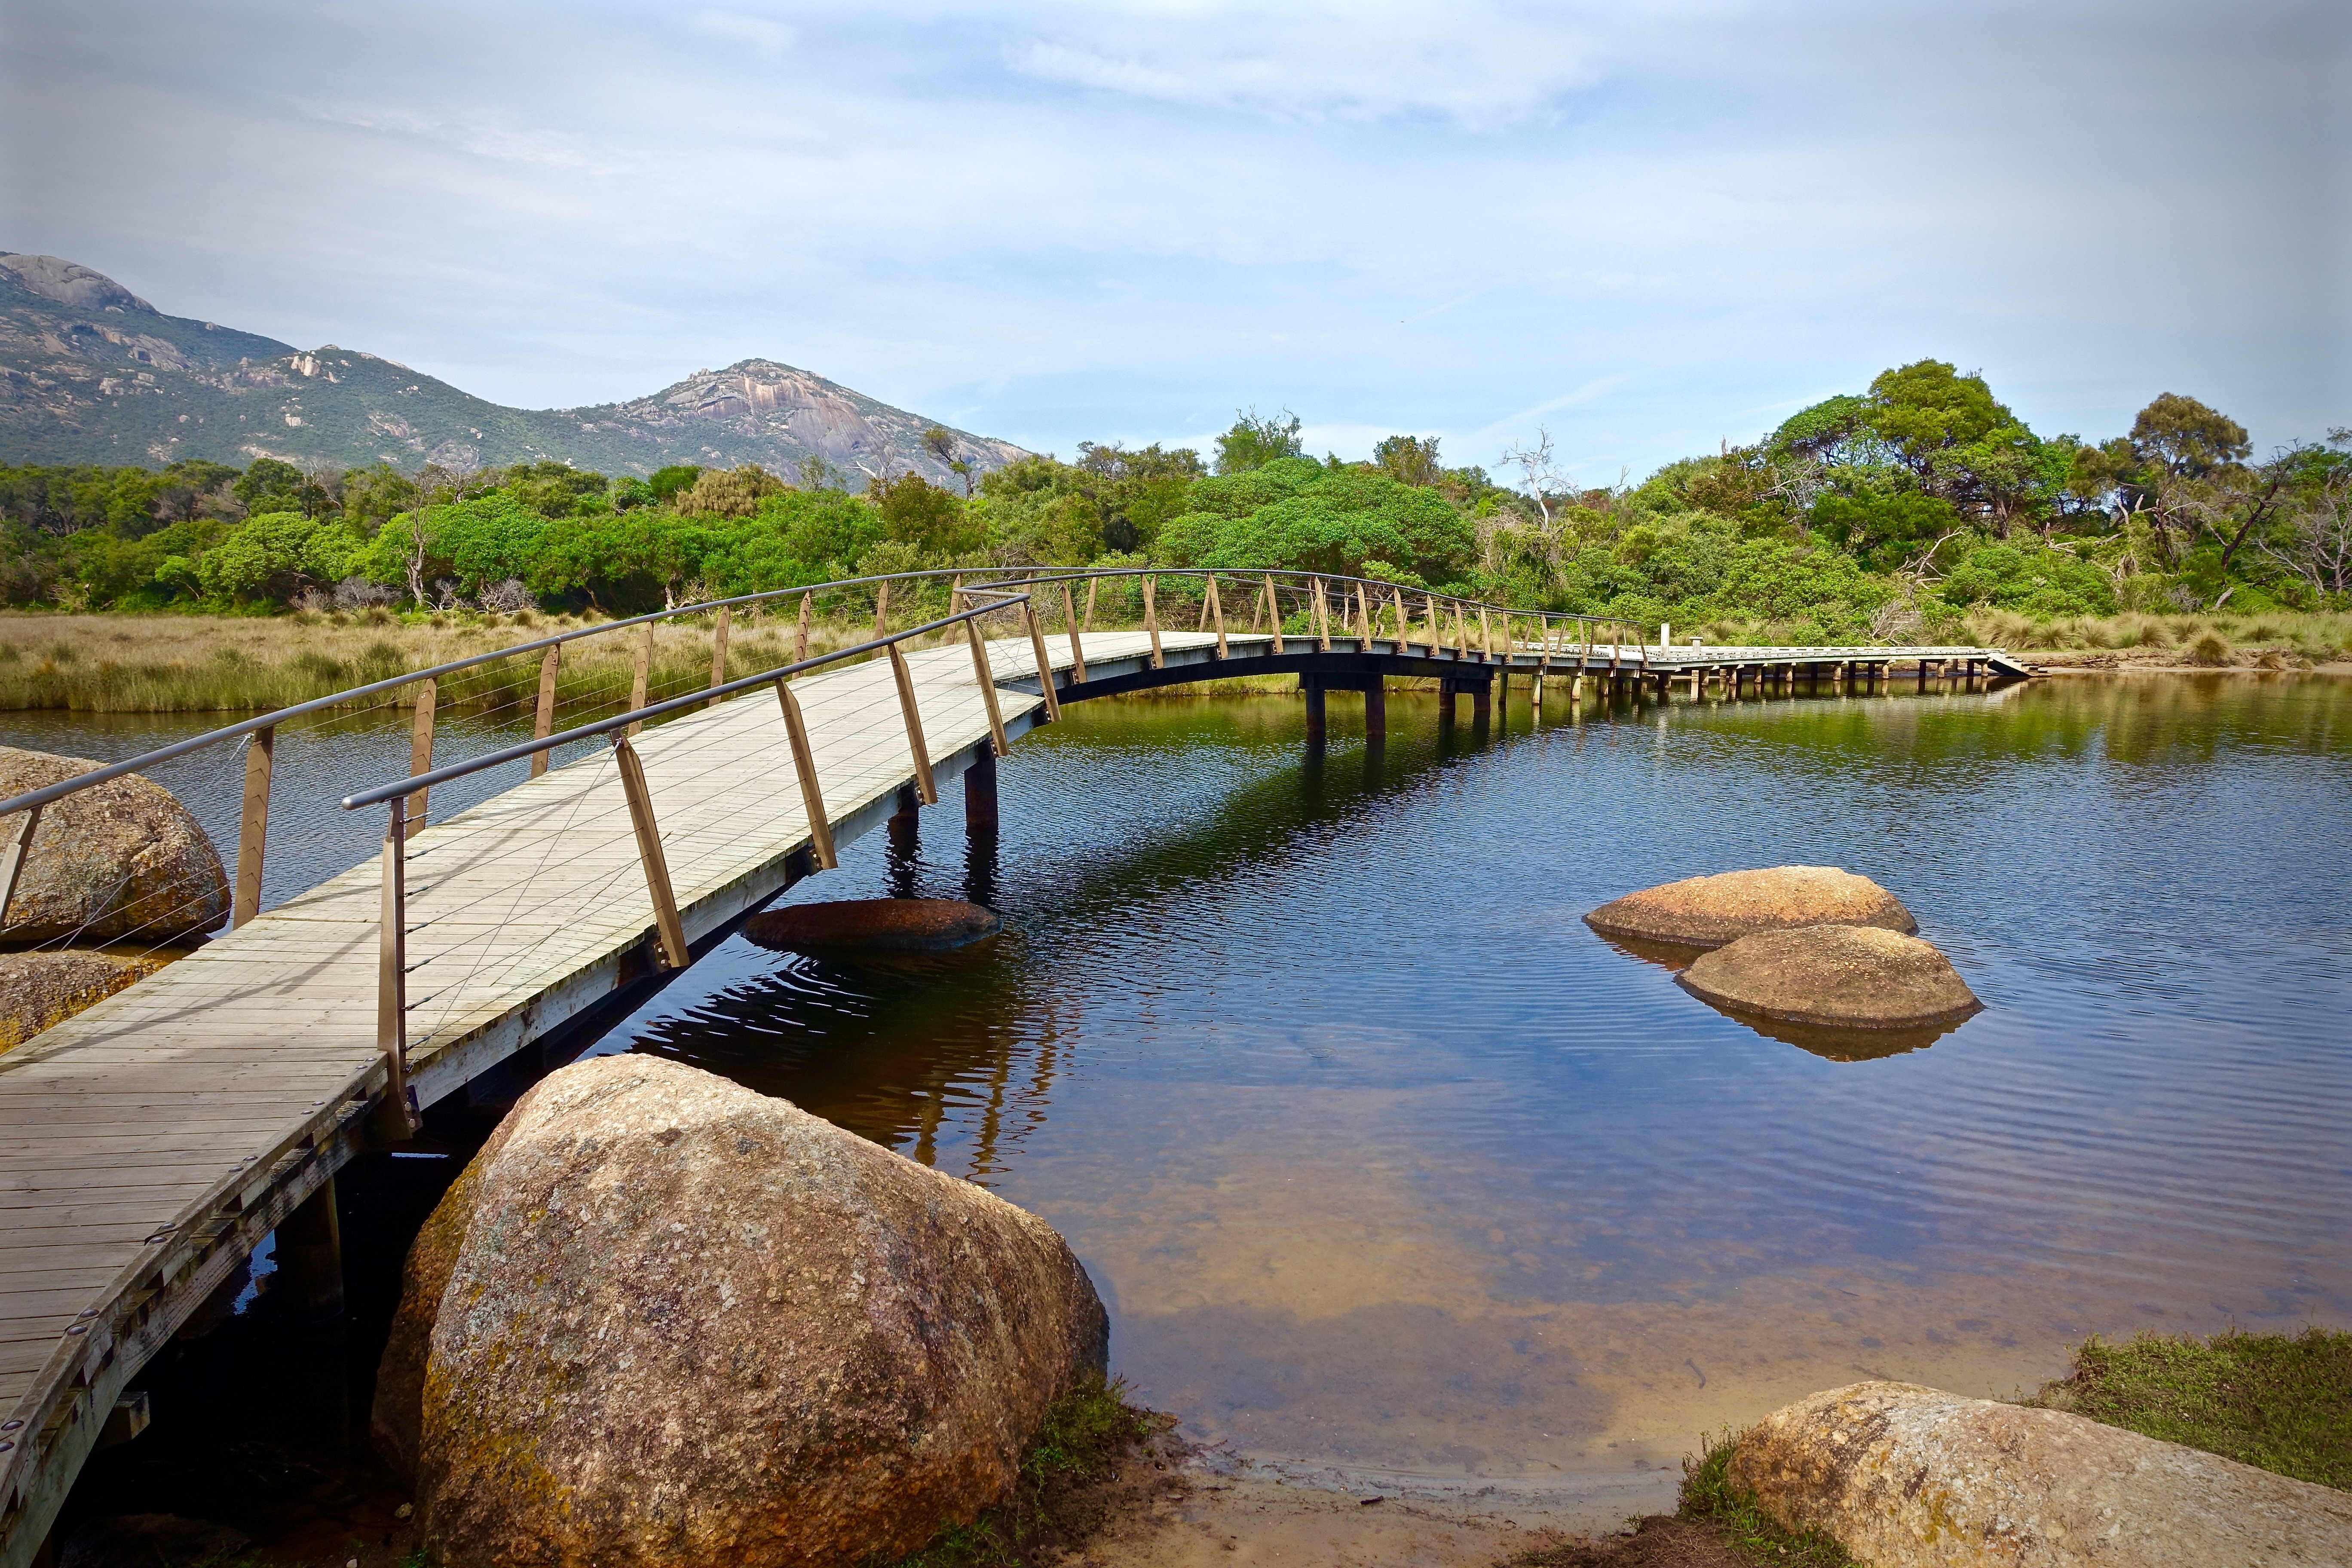
landscape, sea, coast, water, nature, wilderness, bridge, shore, lake, river, pond, reflection, scenic, scenery, bay, reservoir, body of water, loch, rural area, tidal river, wilsons promontory